Cory Emmerton

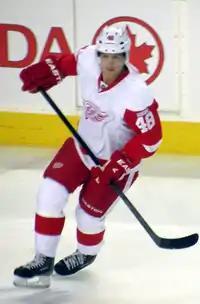
Emmerton with the Detroit Red Wings in 2012.

Emmerton played a couple of games with the Grand Rapids Griffins in the 2007 playoffs after the Frontenacs were eliminated from the OHL playoffs, going pointless in two games. He was signed to a three-year entry-level contract with the Detroit Red Wings on June 4, 2007. After the Battalion were eliminated in the first round of the 2008 OHL playoffs, the Red Wings would once again bring Emmerton up to the Griffins, as he recorded an assist in seven regular season games with the club.